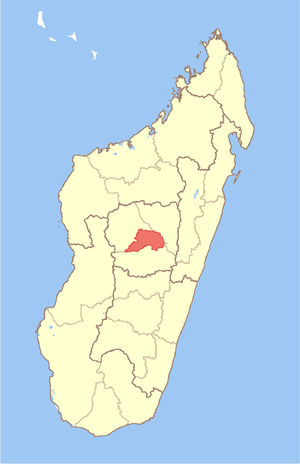
Itasy est l'une des vingt-deux régions de Madagascar, située dans la province d'Antananarivo, au centre de l'île.